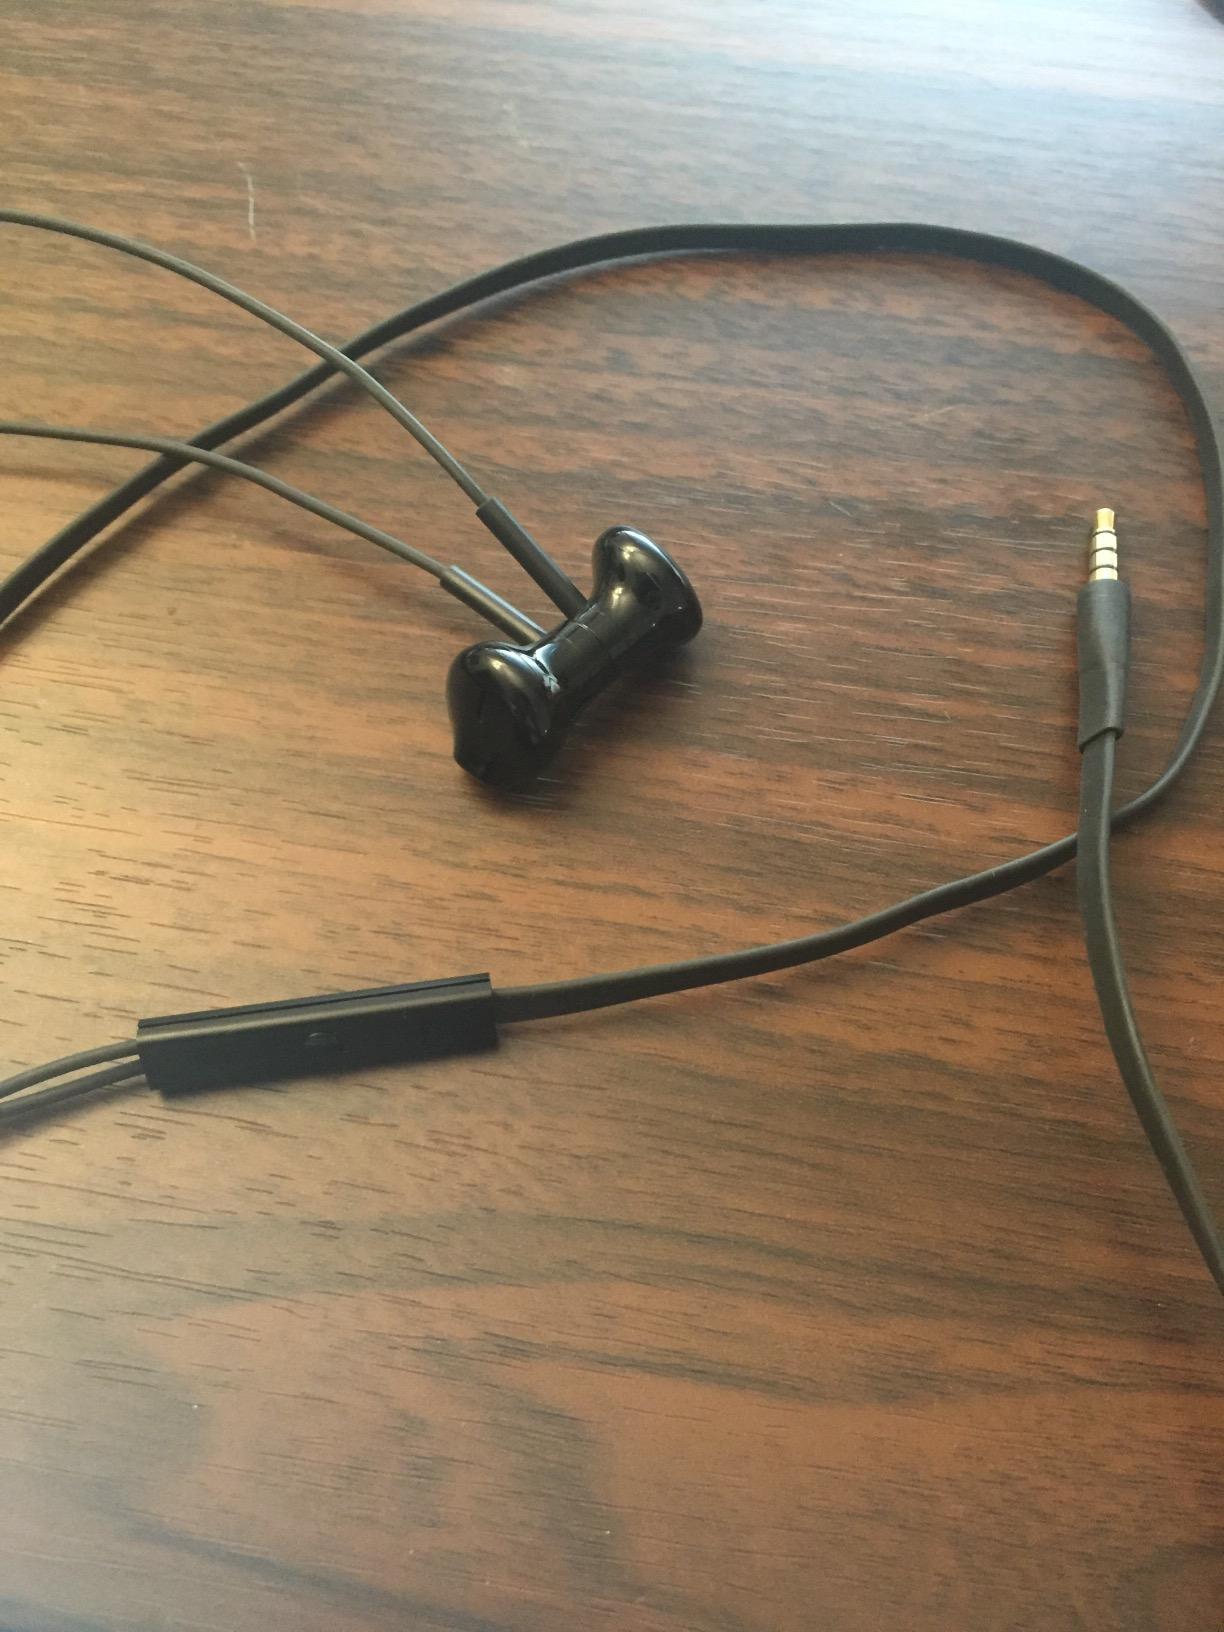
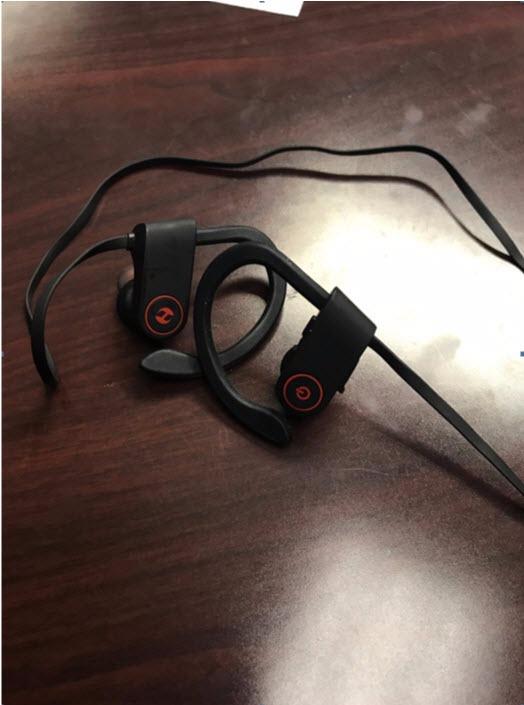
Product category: headphones
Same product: no